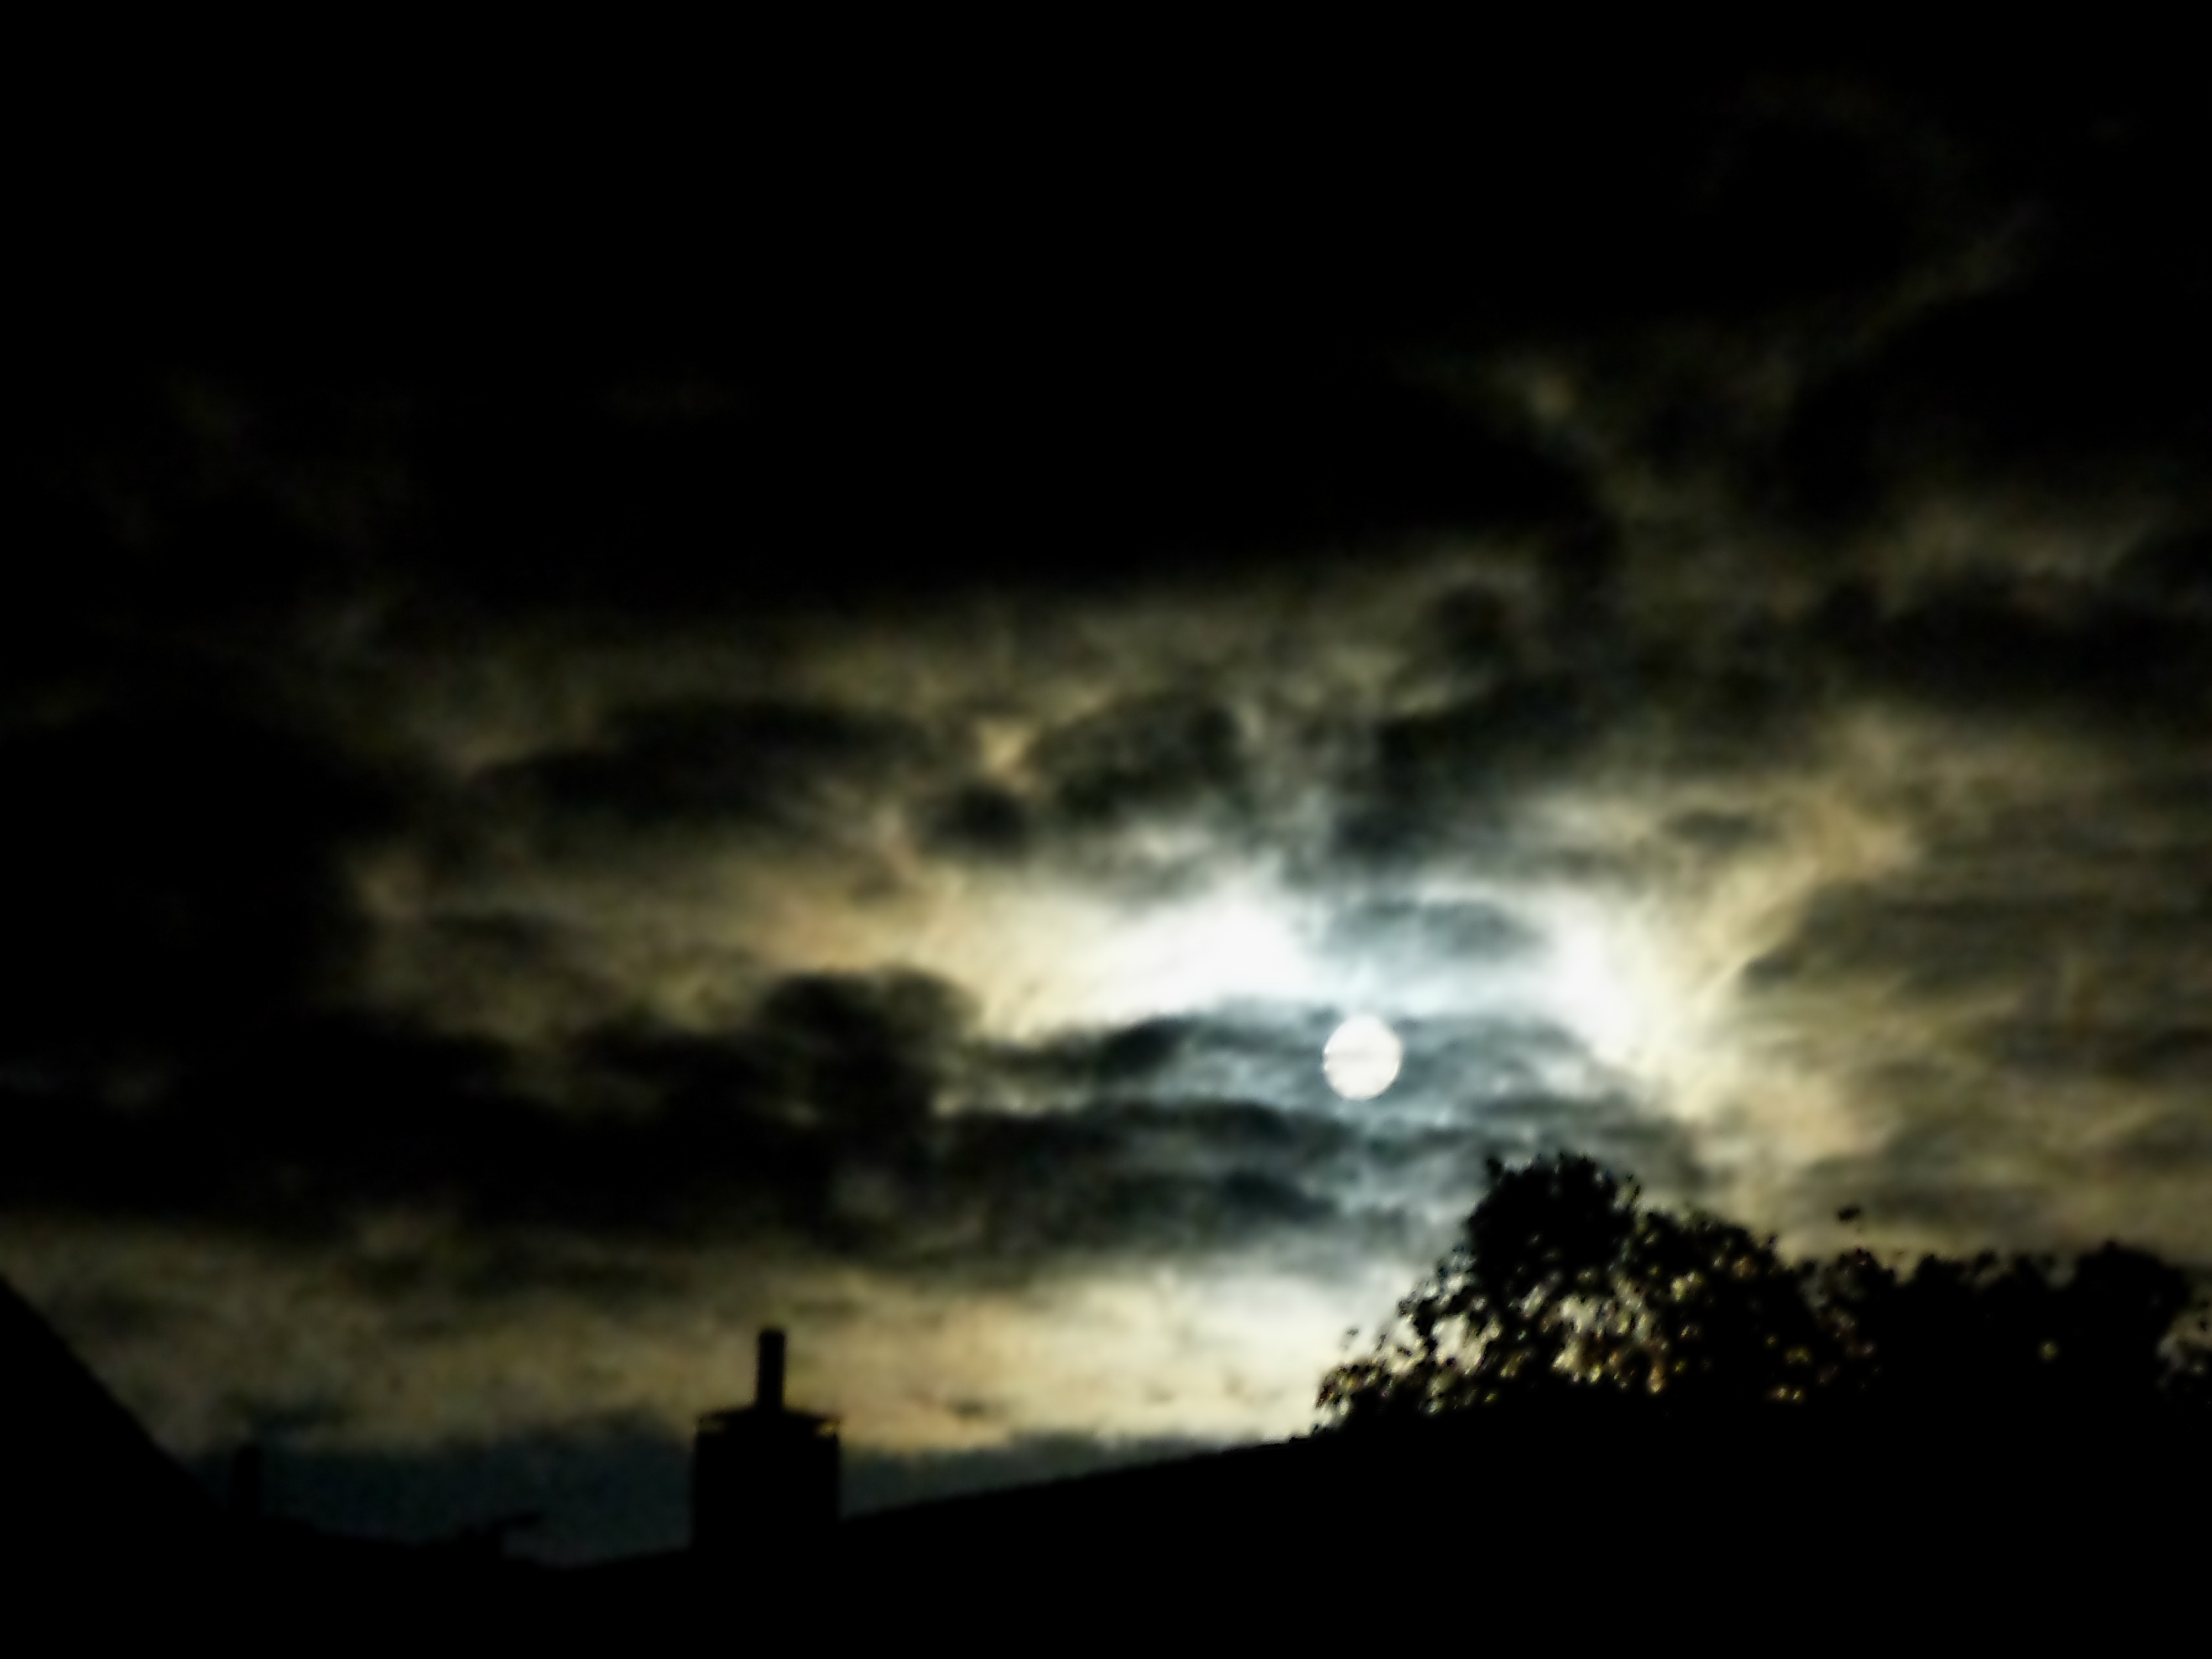
cloud, black and white, sky, night, sunlight, atmosphere, darkness, full moon, clouds, dream, blurry, nightmare, midnight, phenomenon, gespenstig, meteorological phenomenon